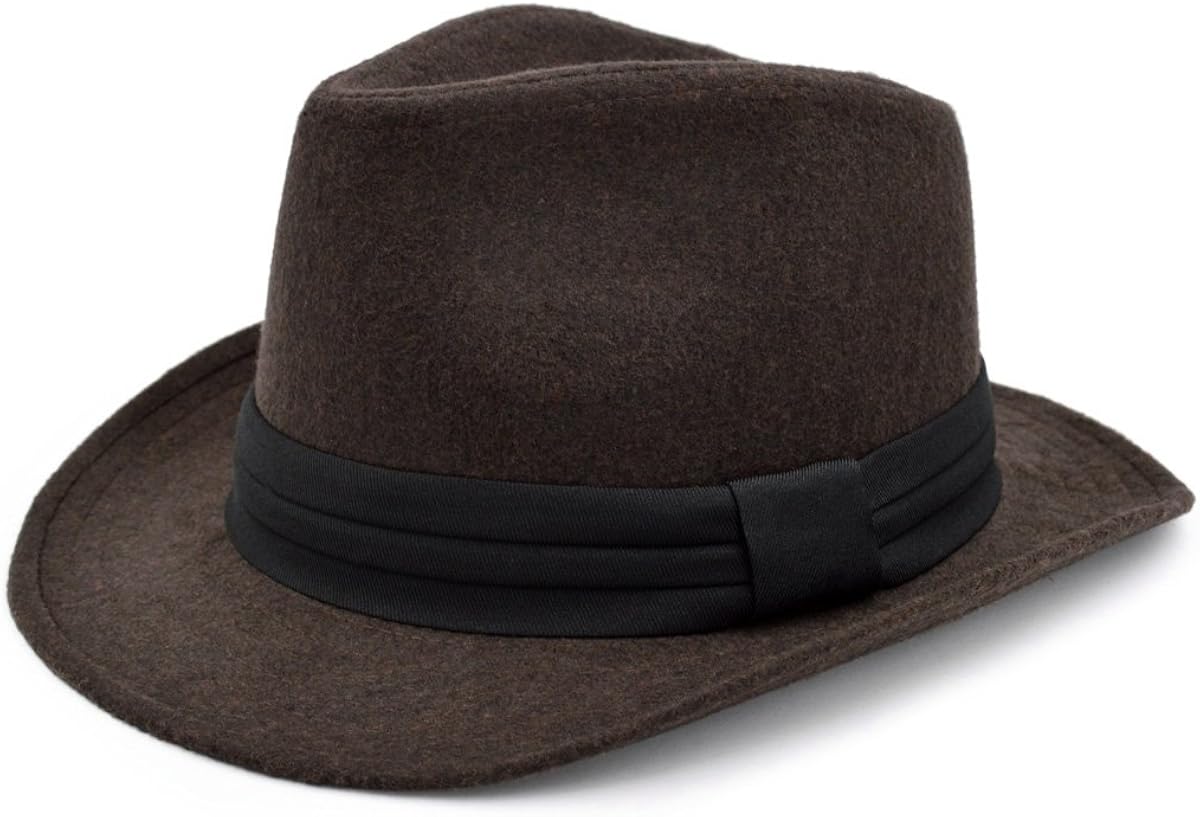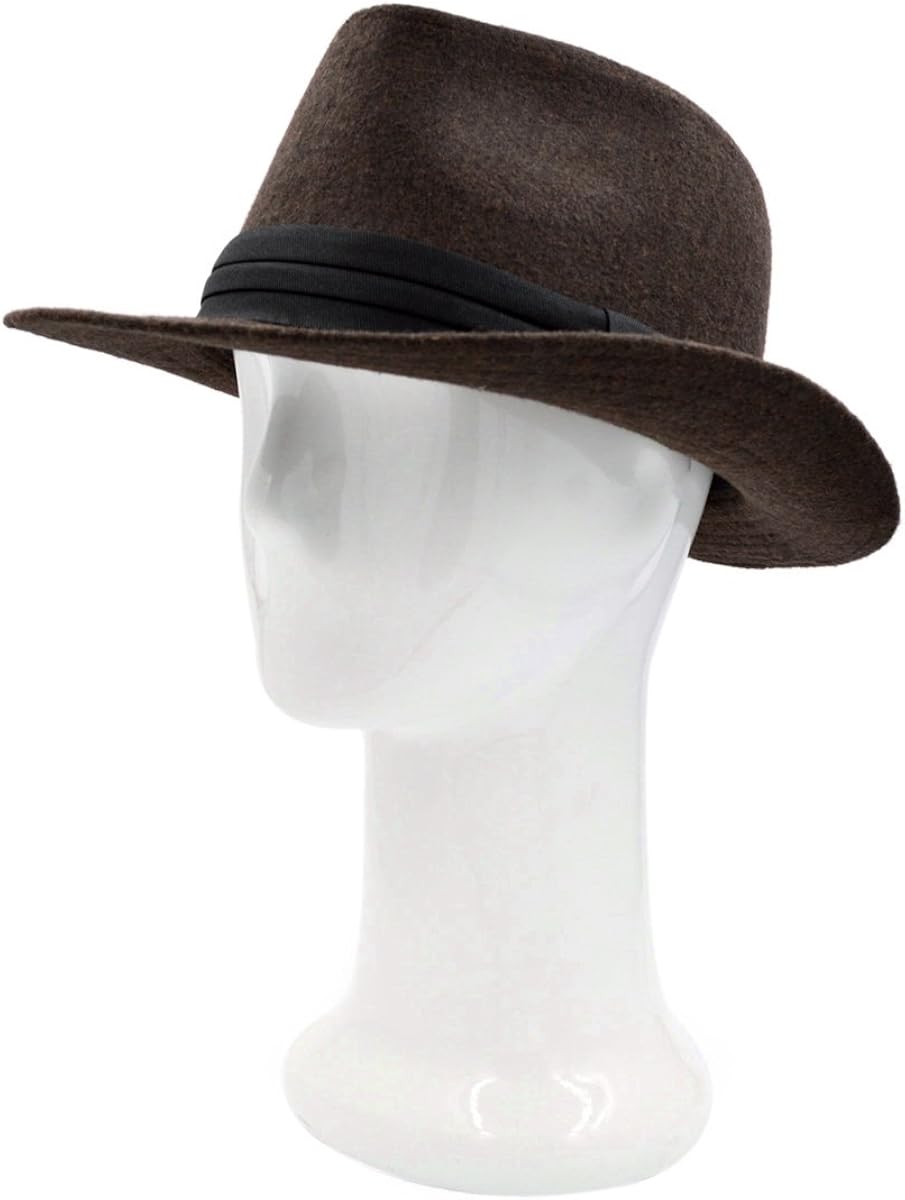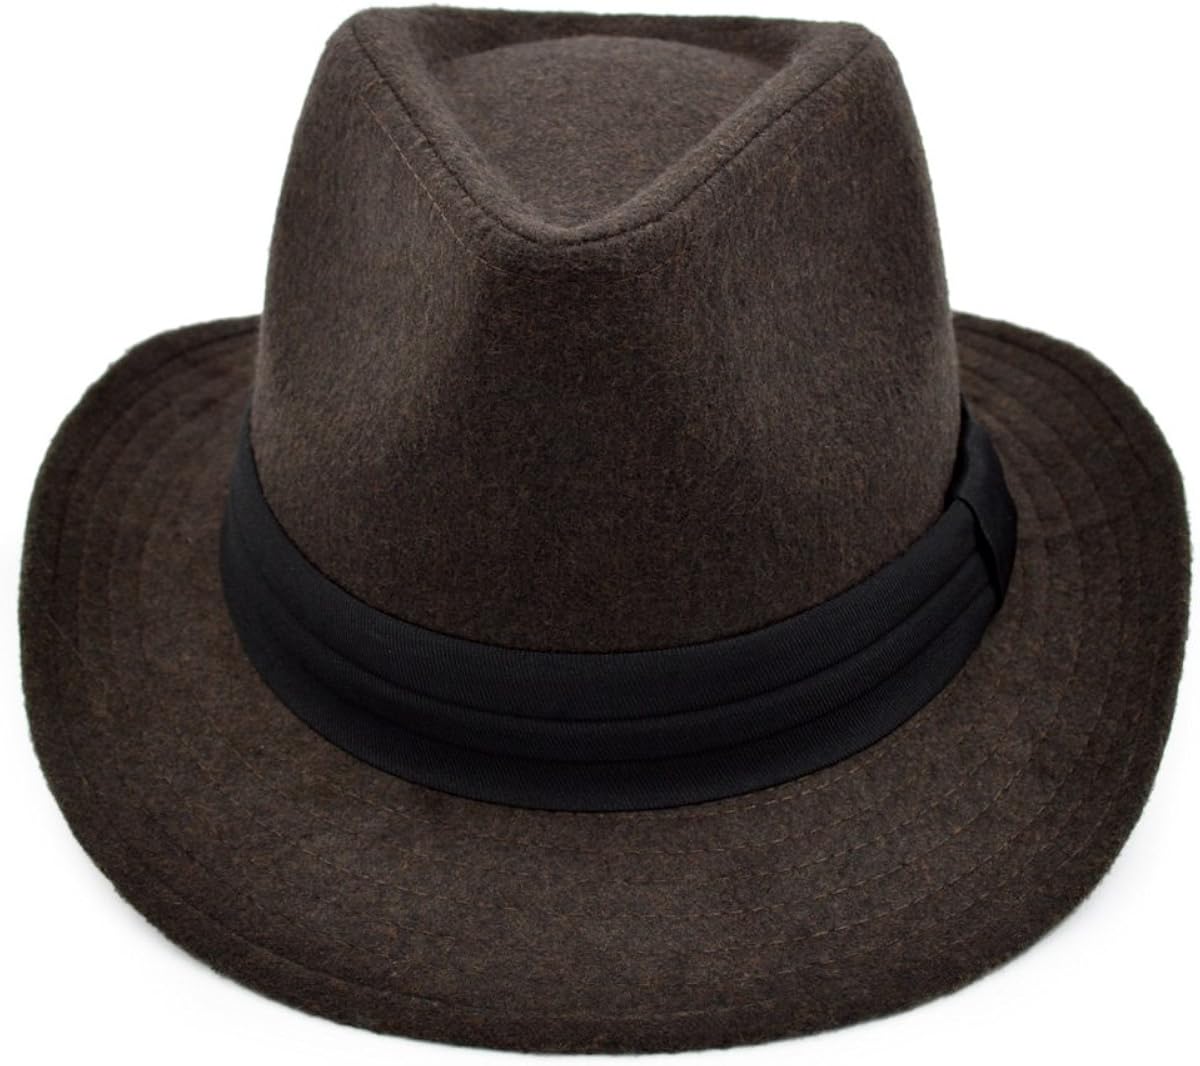
Unisex Classic Solid Color Wide Brim Felt Fedora Hat w/Black Band - Diff Colors
Category: AMAZON FASHION
This deluxe fedora straw hat is a must have accessory for everyday wear. Classic solid color with black band, wide brim, always in style. High quality construction, sturdy yet lightweight, feel like wool. Great for dressing up or down. Casual luxury with understated elegance. It's the perfect hat to make your own fashion statement.
Features: Felt,Polyester,Straw | Drawstring closure | Brand new, premium soft polyester | One size fits most | Wide brim (2.25") | Premium quality, comfortable fit | Different classic colors available